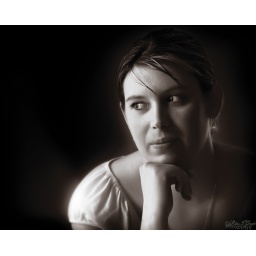
Samantha in black and white